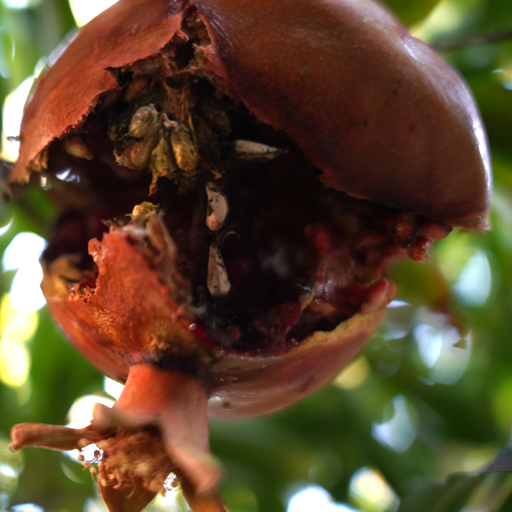
Label: Ectomyelois ceratoniae